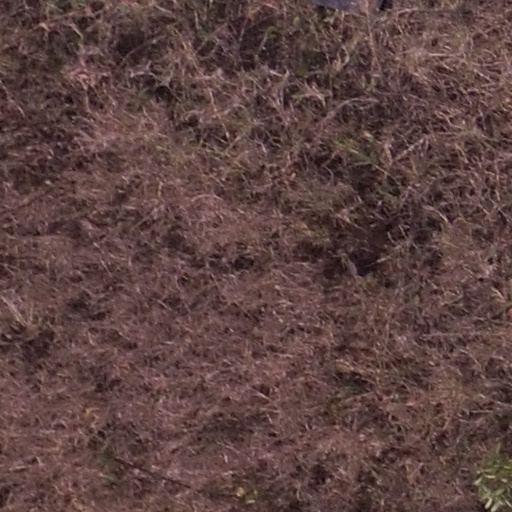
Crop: maize; corn